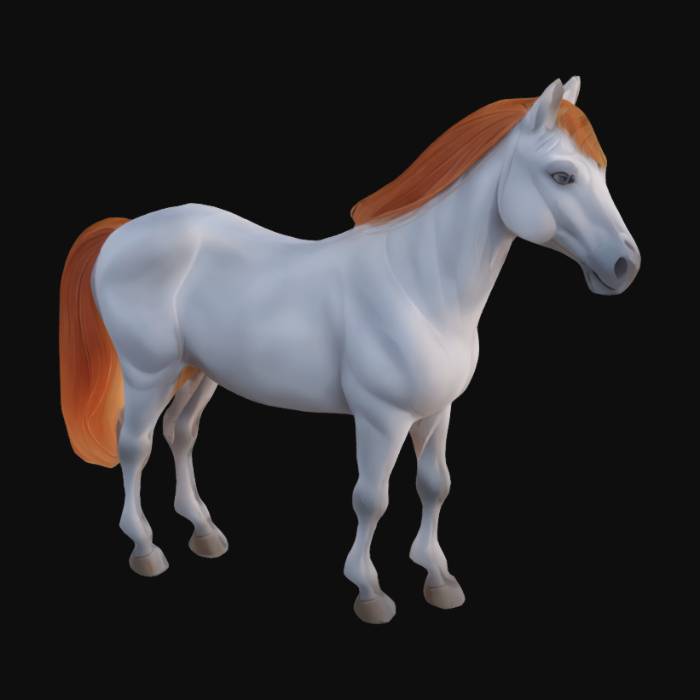
미적 점수 (1~10점): 4